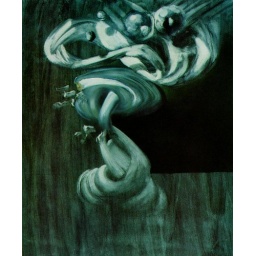
1956_09_Study for a fruit bowl in 'Still Life - Fast Moving', 1956